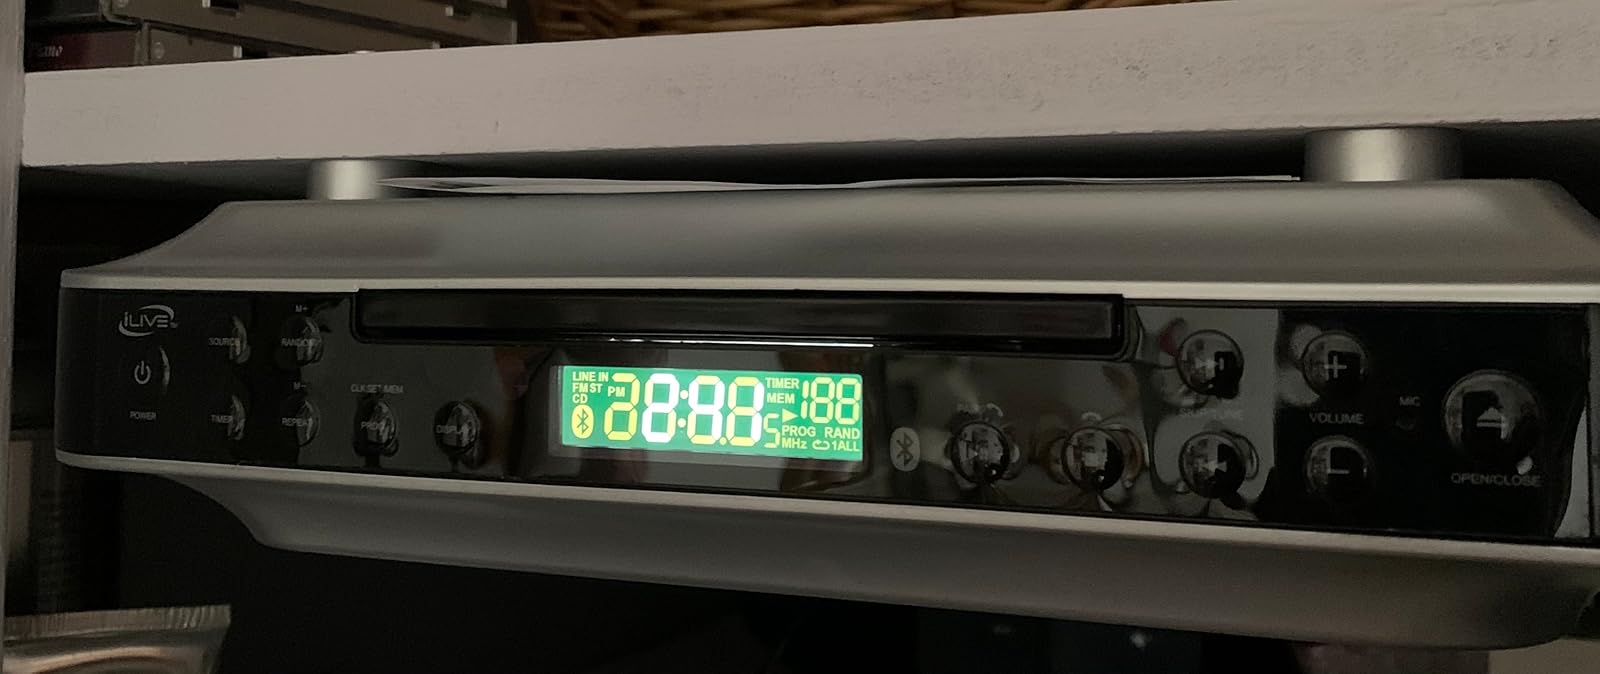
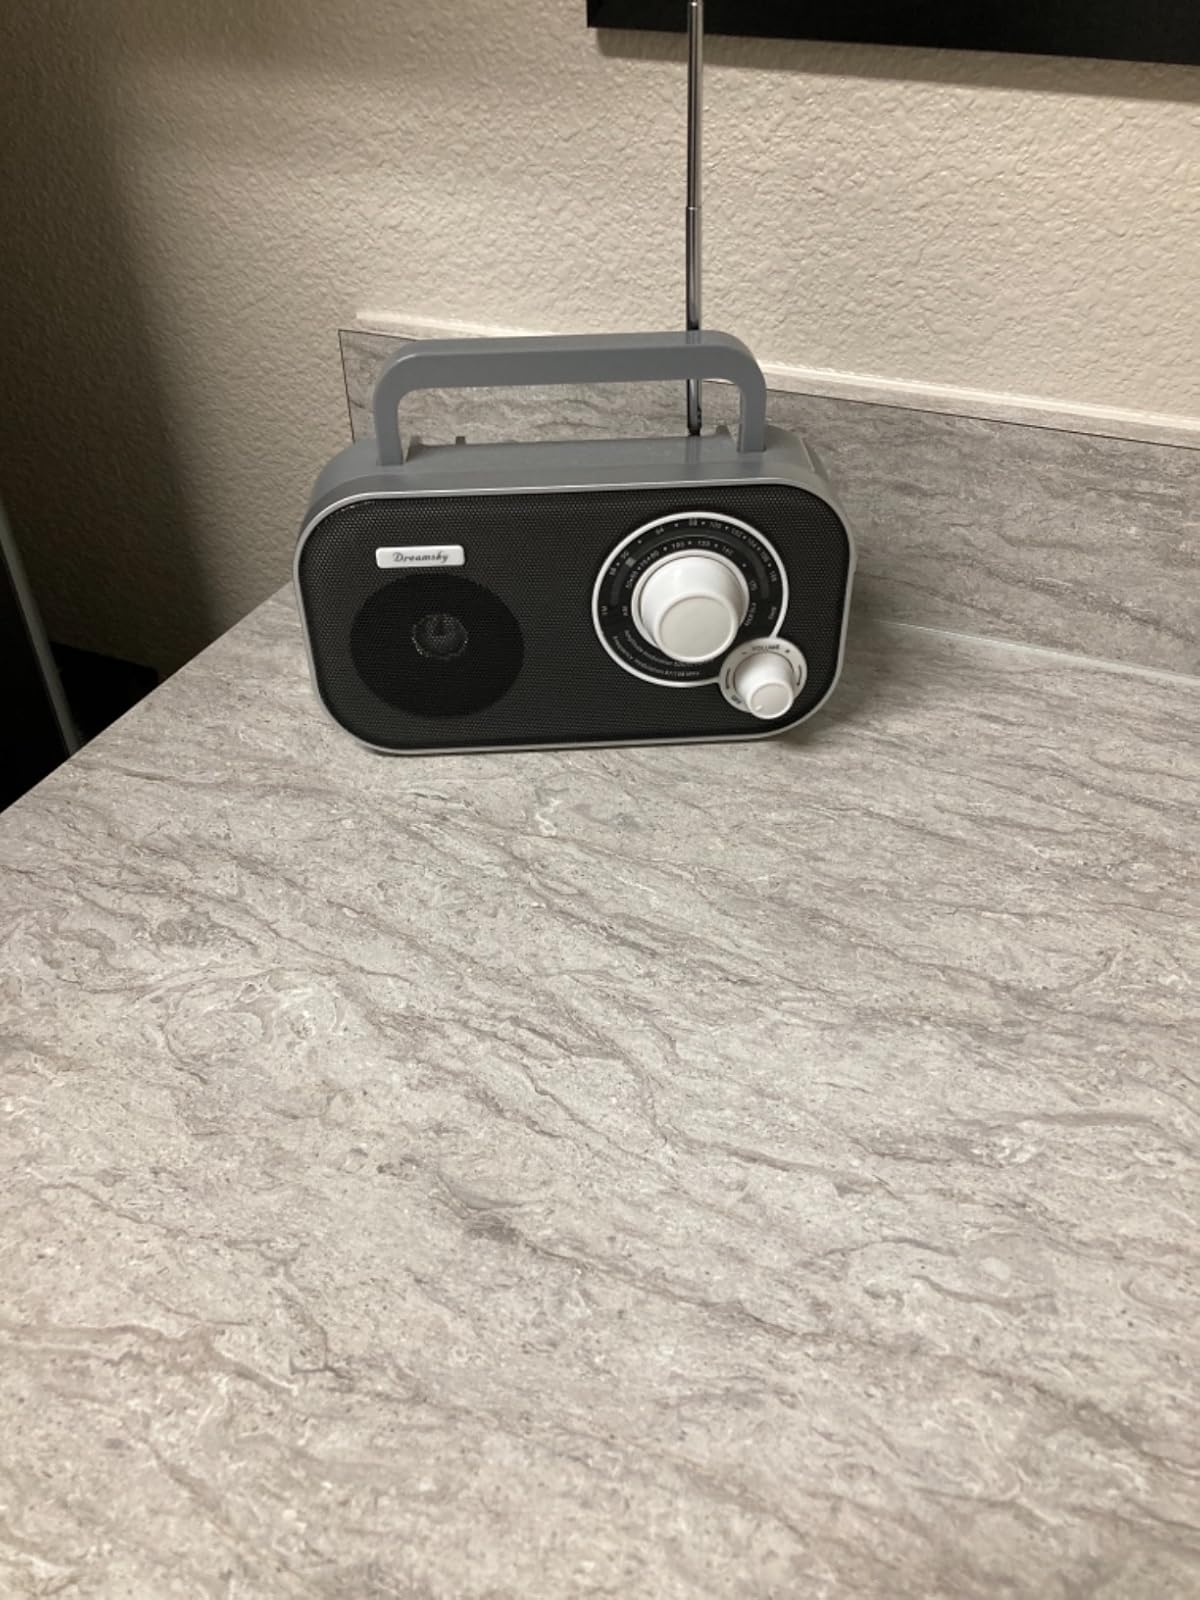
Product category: radio
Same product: no